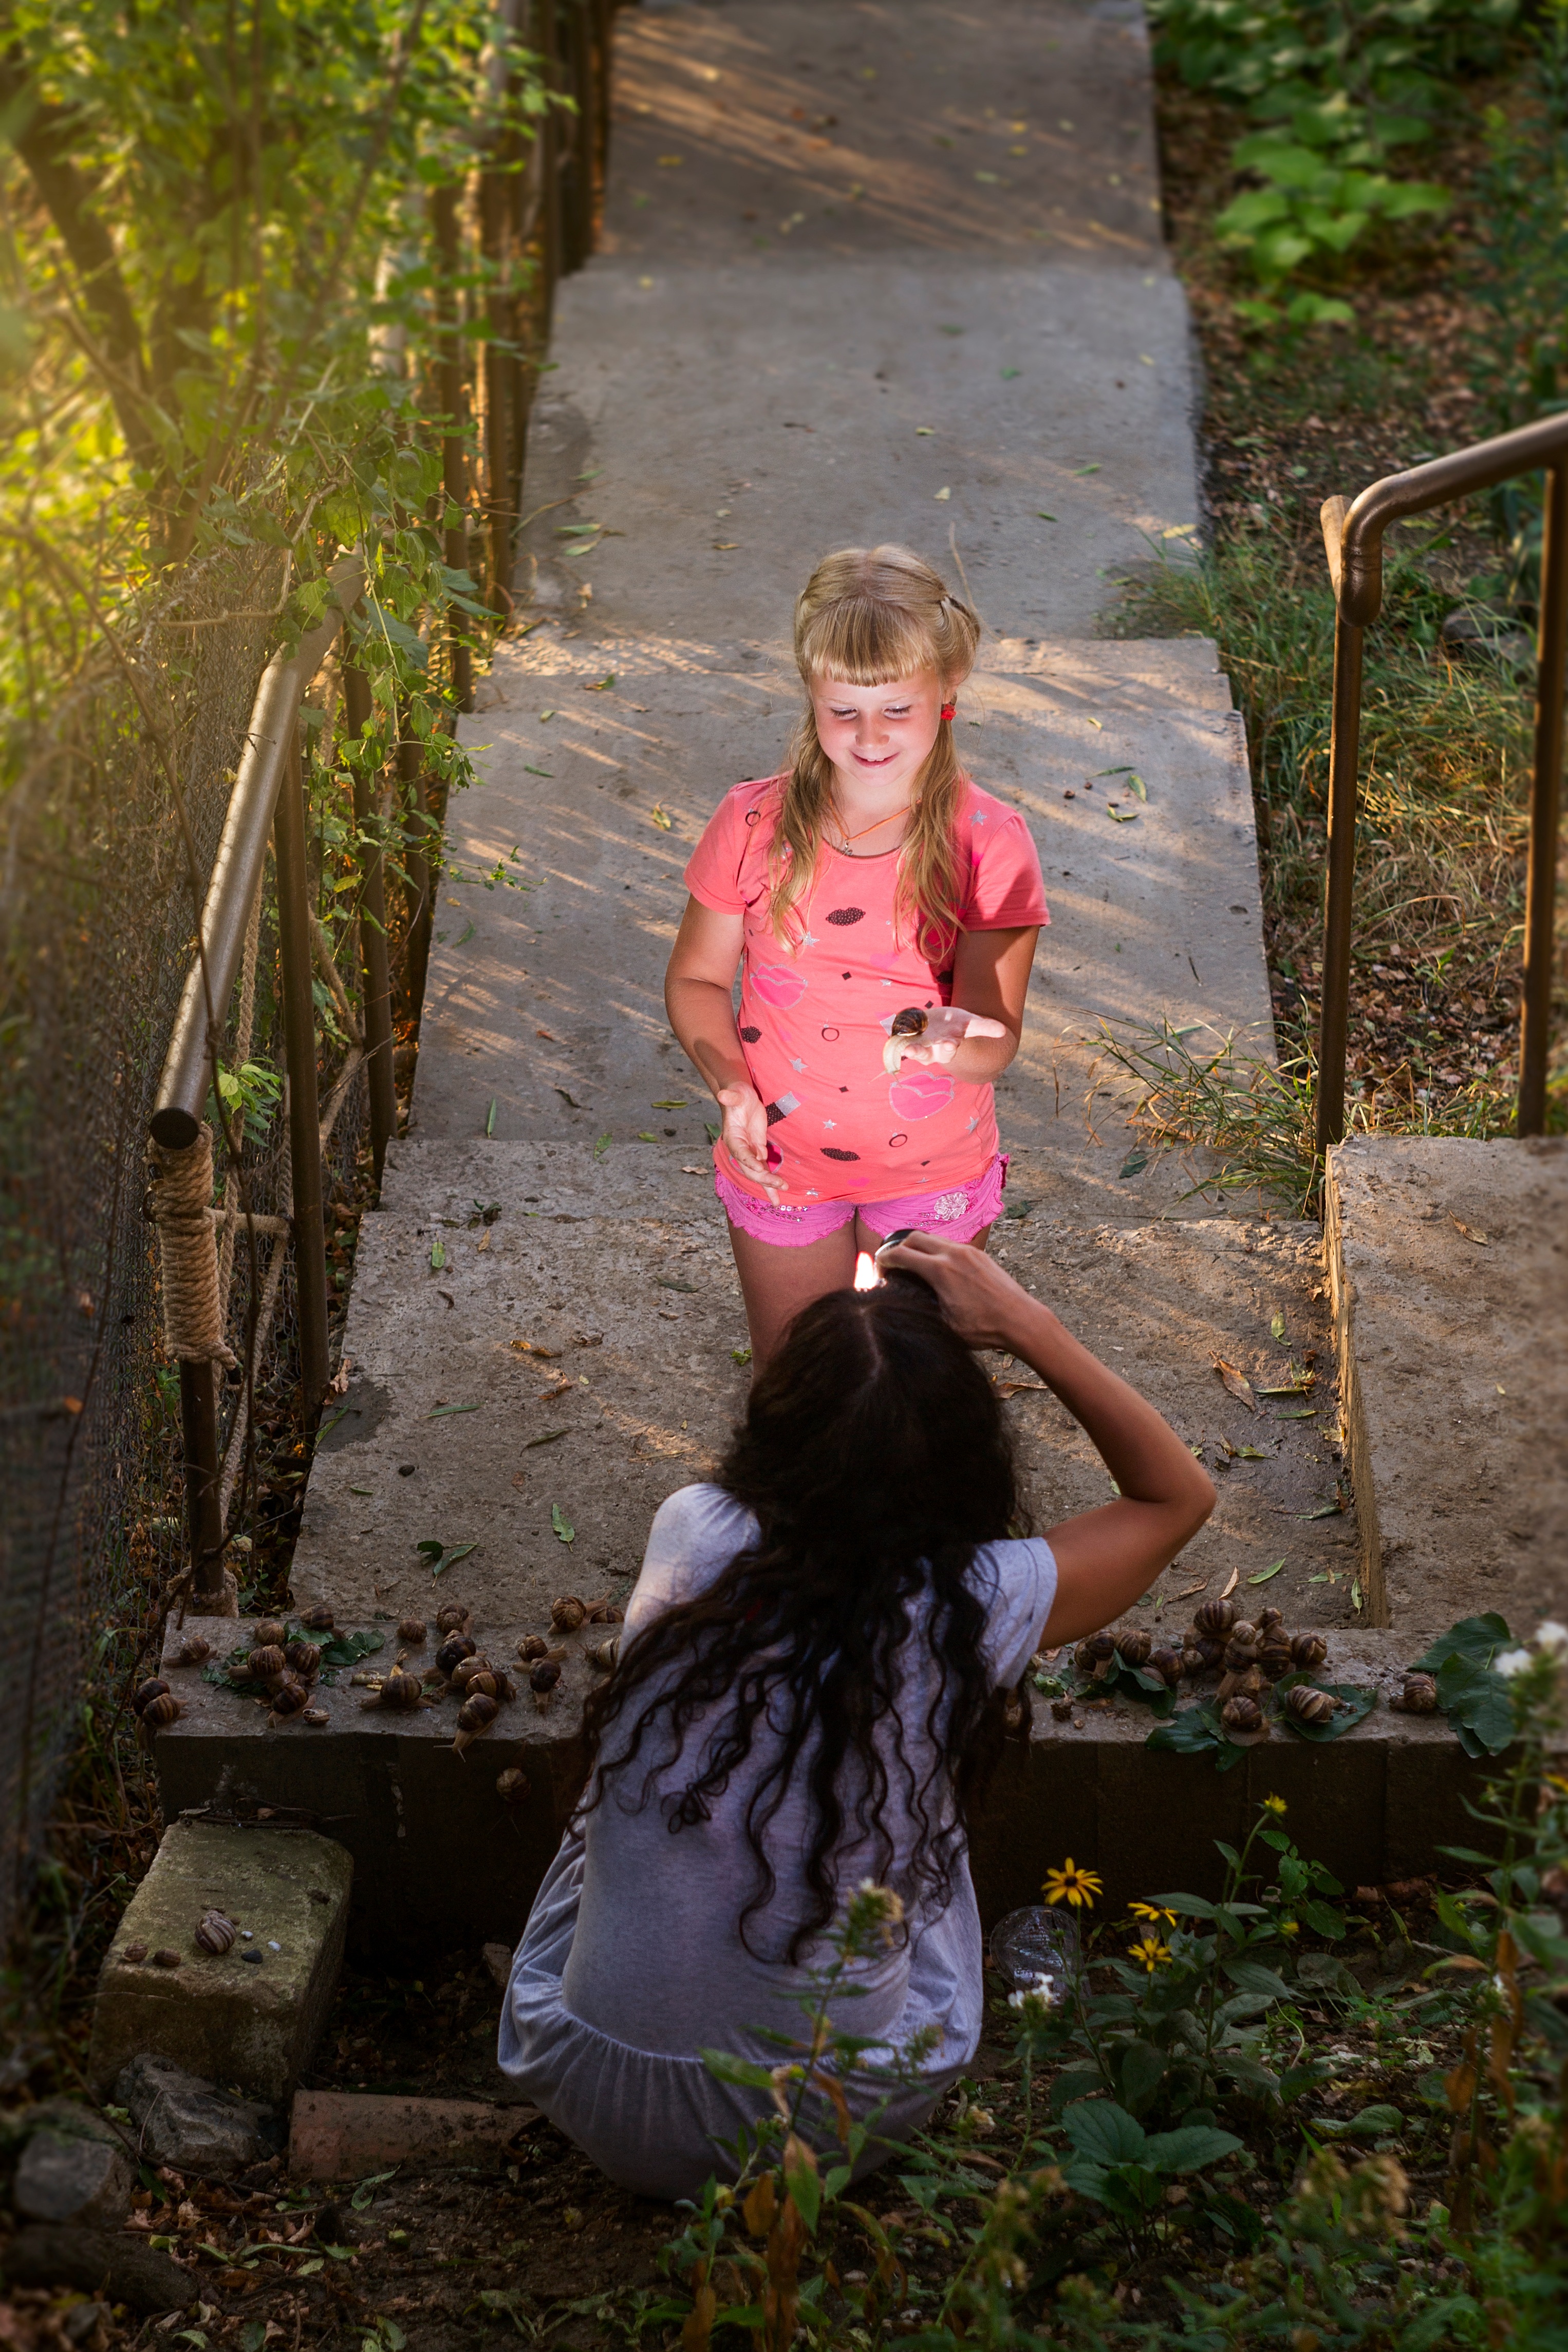
people, girl, flower, photo, model, spring, autumn, child, fashion, garden, lady, season, dress, photograph, beauty, image, photographing children, photo shoot, smiling girl, human positions